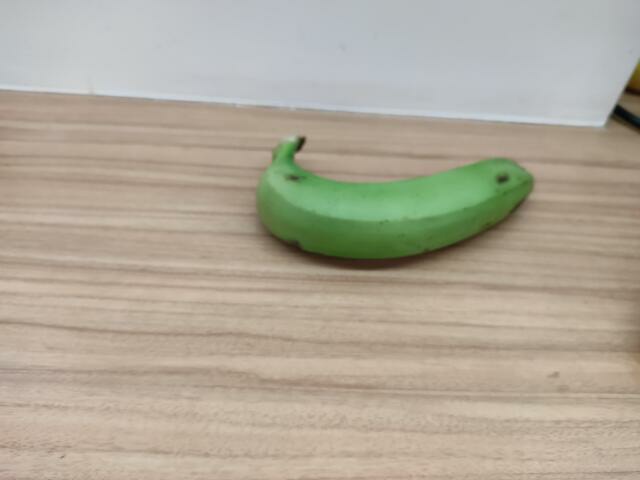
Label: Raw_Banana